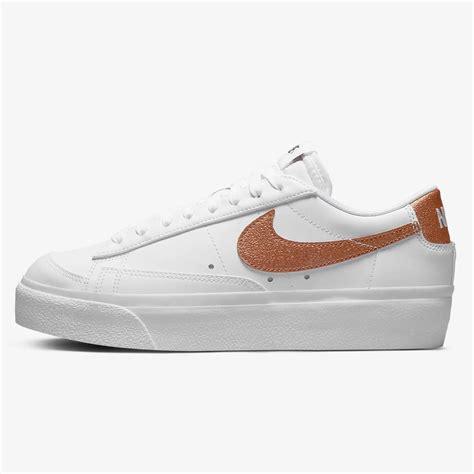
Brand: Nike
Model: Blazer Platform